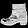
Label: Ankle boot